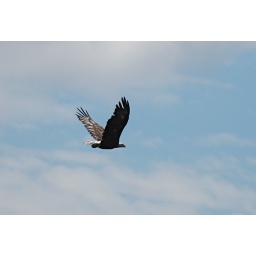
carrying off a large fish (tucked beneath it) after a successful fishing trip on the lake just off the dock